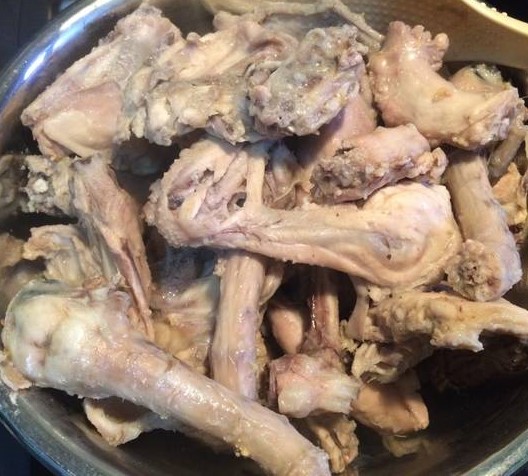
Label: ayam_pop